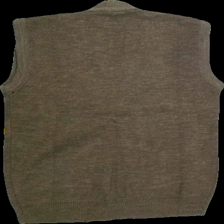
View: back
Type: Vest
Category: Men
Brand: Not in the list
Colors: Beige, Brown
Material: 73%acrylic 27%wool
Pattern: Geometric print
Cut: Regular, V-collar
Size: 42
Season: Autumn
Price range: 100-150
Recommended usage: Reuse